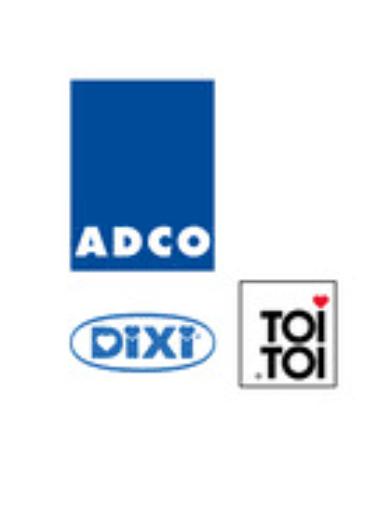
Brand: ADCO
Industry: Necessities